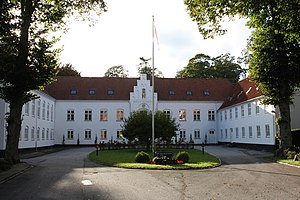
Fredede bygninger i Odense Kommune
Denne liste over fredede bygninger i Odense Kommune viser alle fredede bygninger i Odense Kommune, bortset fra kirker. Listen bygger på data fra Kulturarvsstyrelsen.